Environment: real
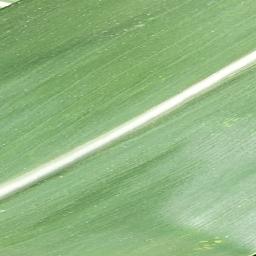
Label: healthy